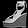
Label: Sandal